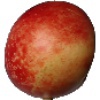
Label: nectarine